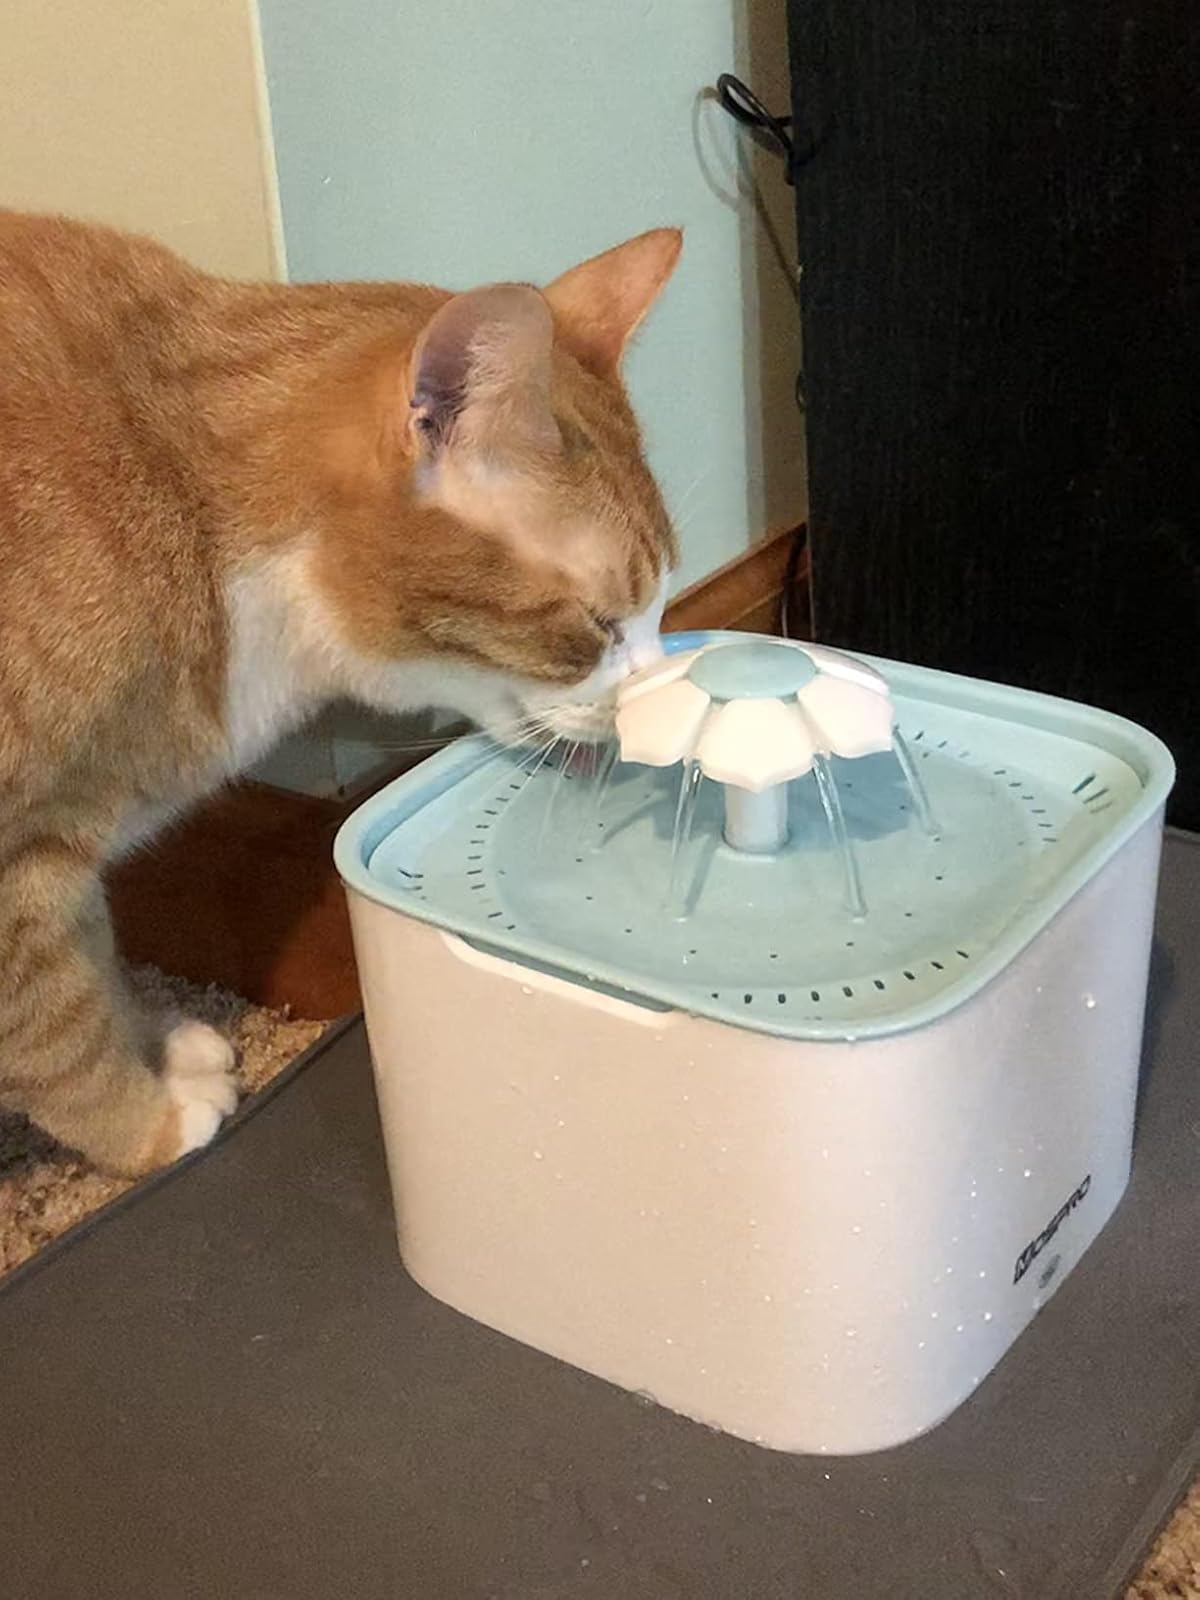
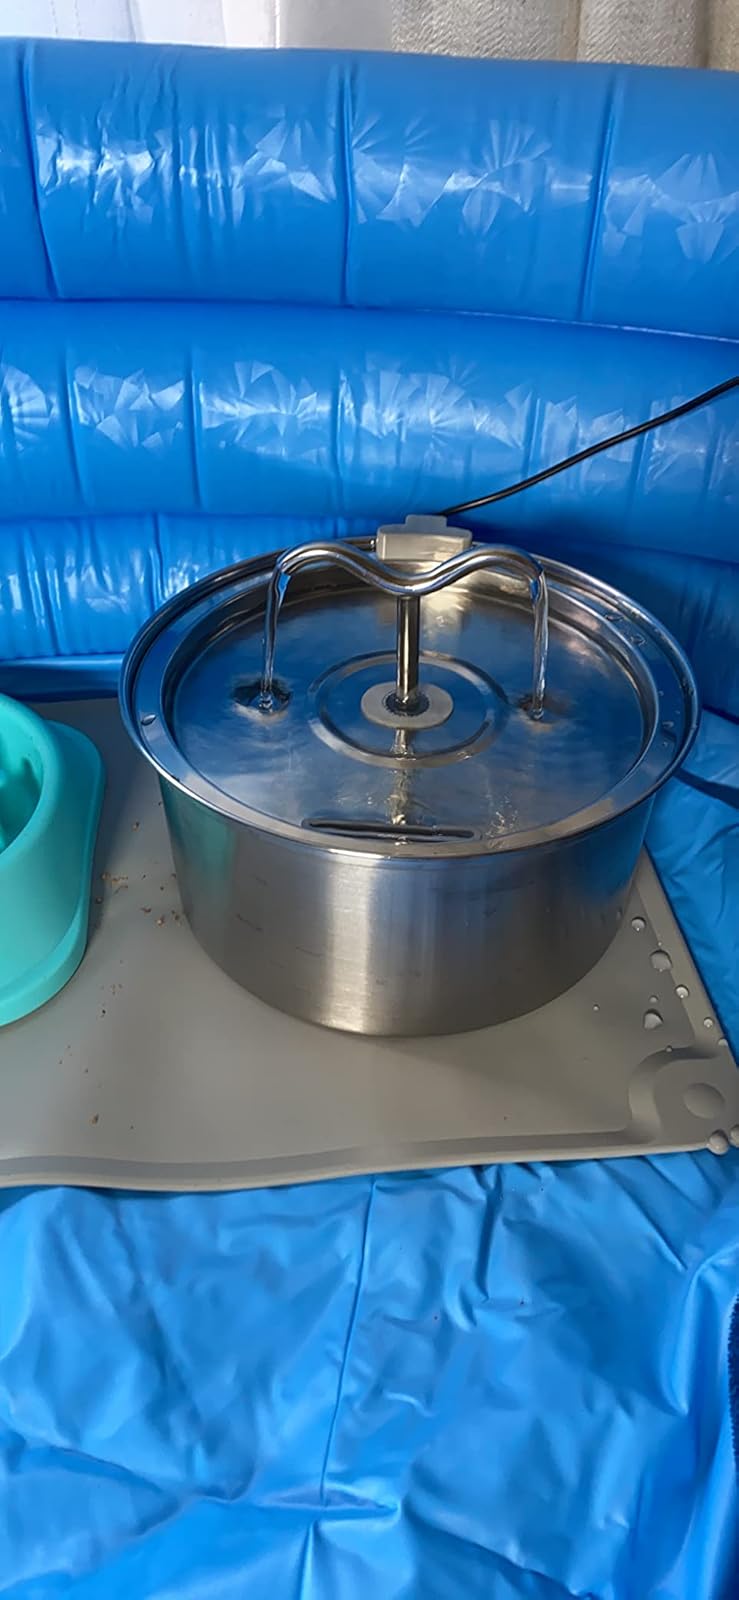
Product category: items_bowl
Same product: no